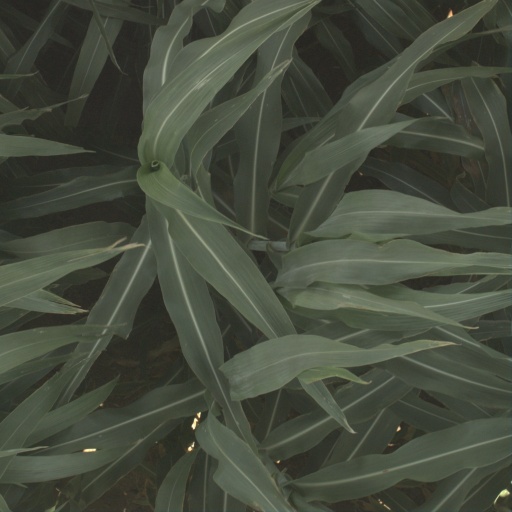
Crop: sorghum